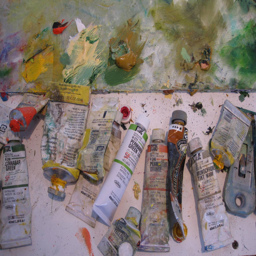
it 's all about the paint .